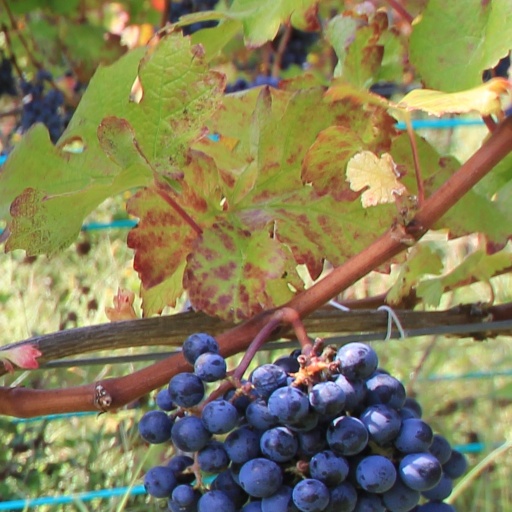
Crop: grape